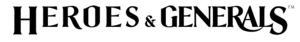
Heroes and Generals est un jeu vidéo de tir à la première personne et de stratégie développé et publié par Reto-Moto le 11 juillet 2014. Il se déroule pendant la Seconde Guerre mondiale et est décrit par ses développeurs comme un « jeu massivement collaboratif ».